Nancy Drew (2007 film)

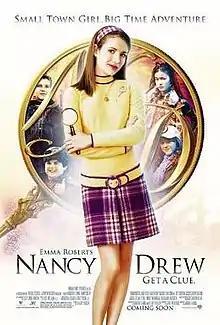
Theatrical release poster

Nancy Drew is a 2007 American mystery comedy film loosely based on the series of mystery novels about the titular teen detective of the same name by Edward Stratemeyer. It stars Emma Roberts as Nancy Drew, with Josh Flitter and Max Thieriot. Directed by Andrew Fleming, the film follows Nancy Drew (Roberts) as she moves to Los Angeles with her father Carson (Tate Donovan) on an extended business trip and stumbles across evidence of an unsolved mystery involving the death of a murdered movie star, prompting Nancy to solve the cold case.